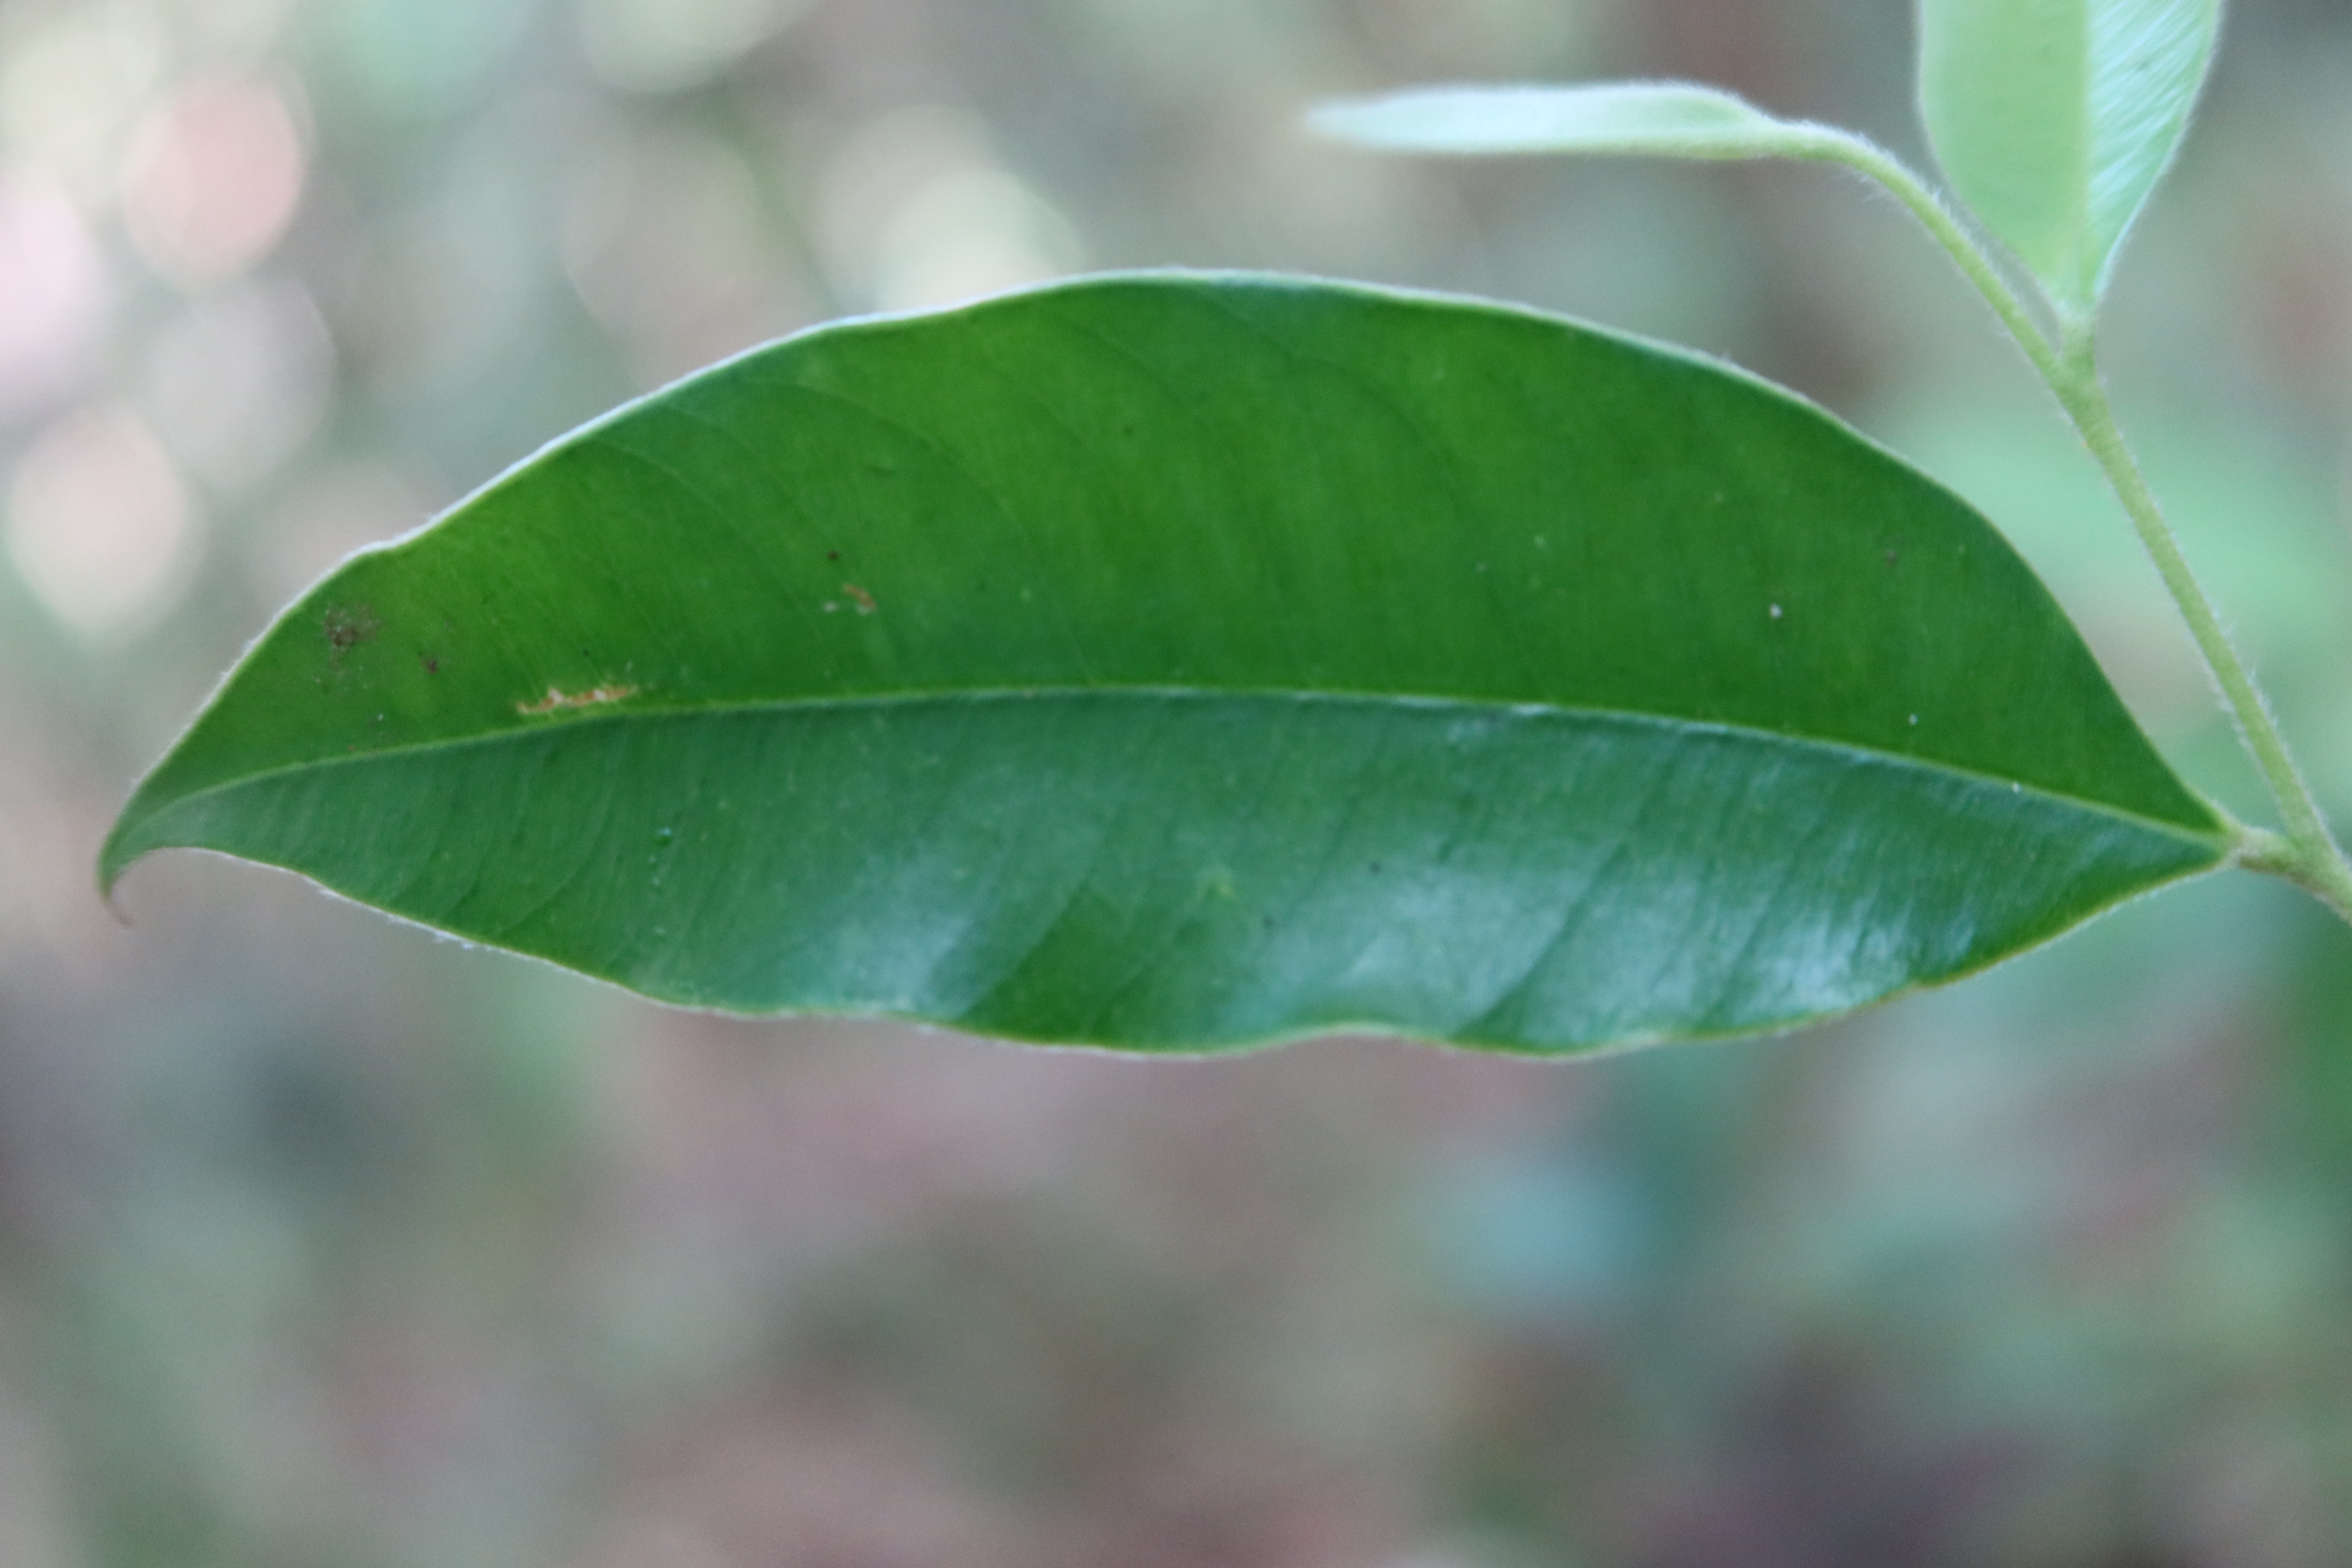
Label: Brown spots